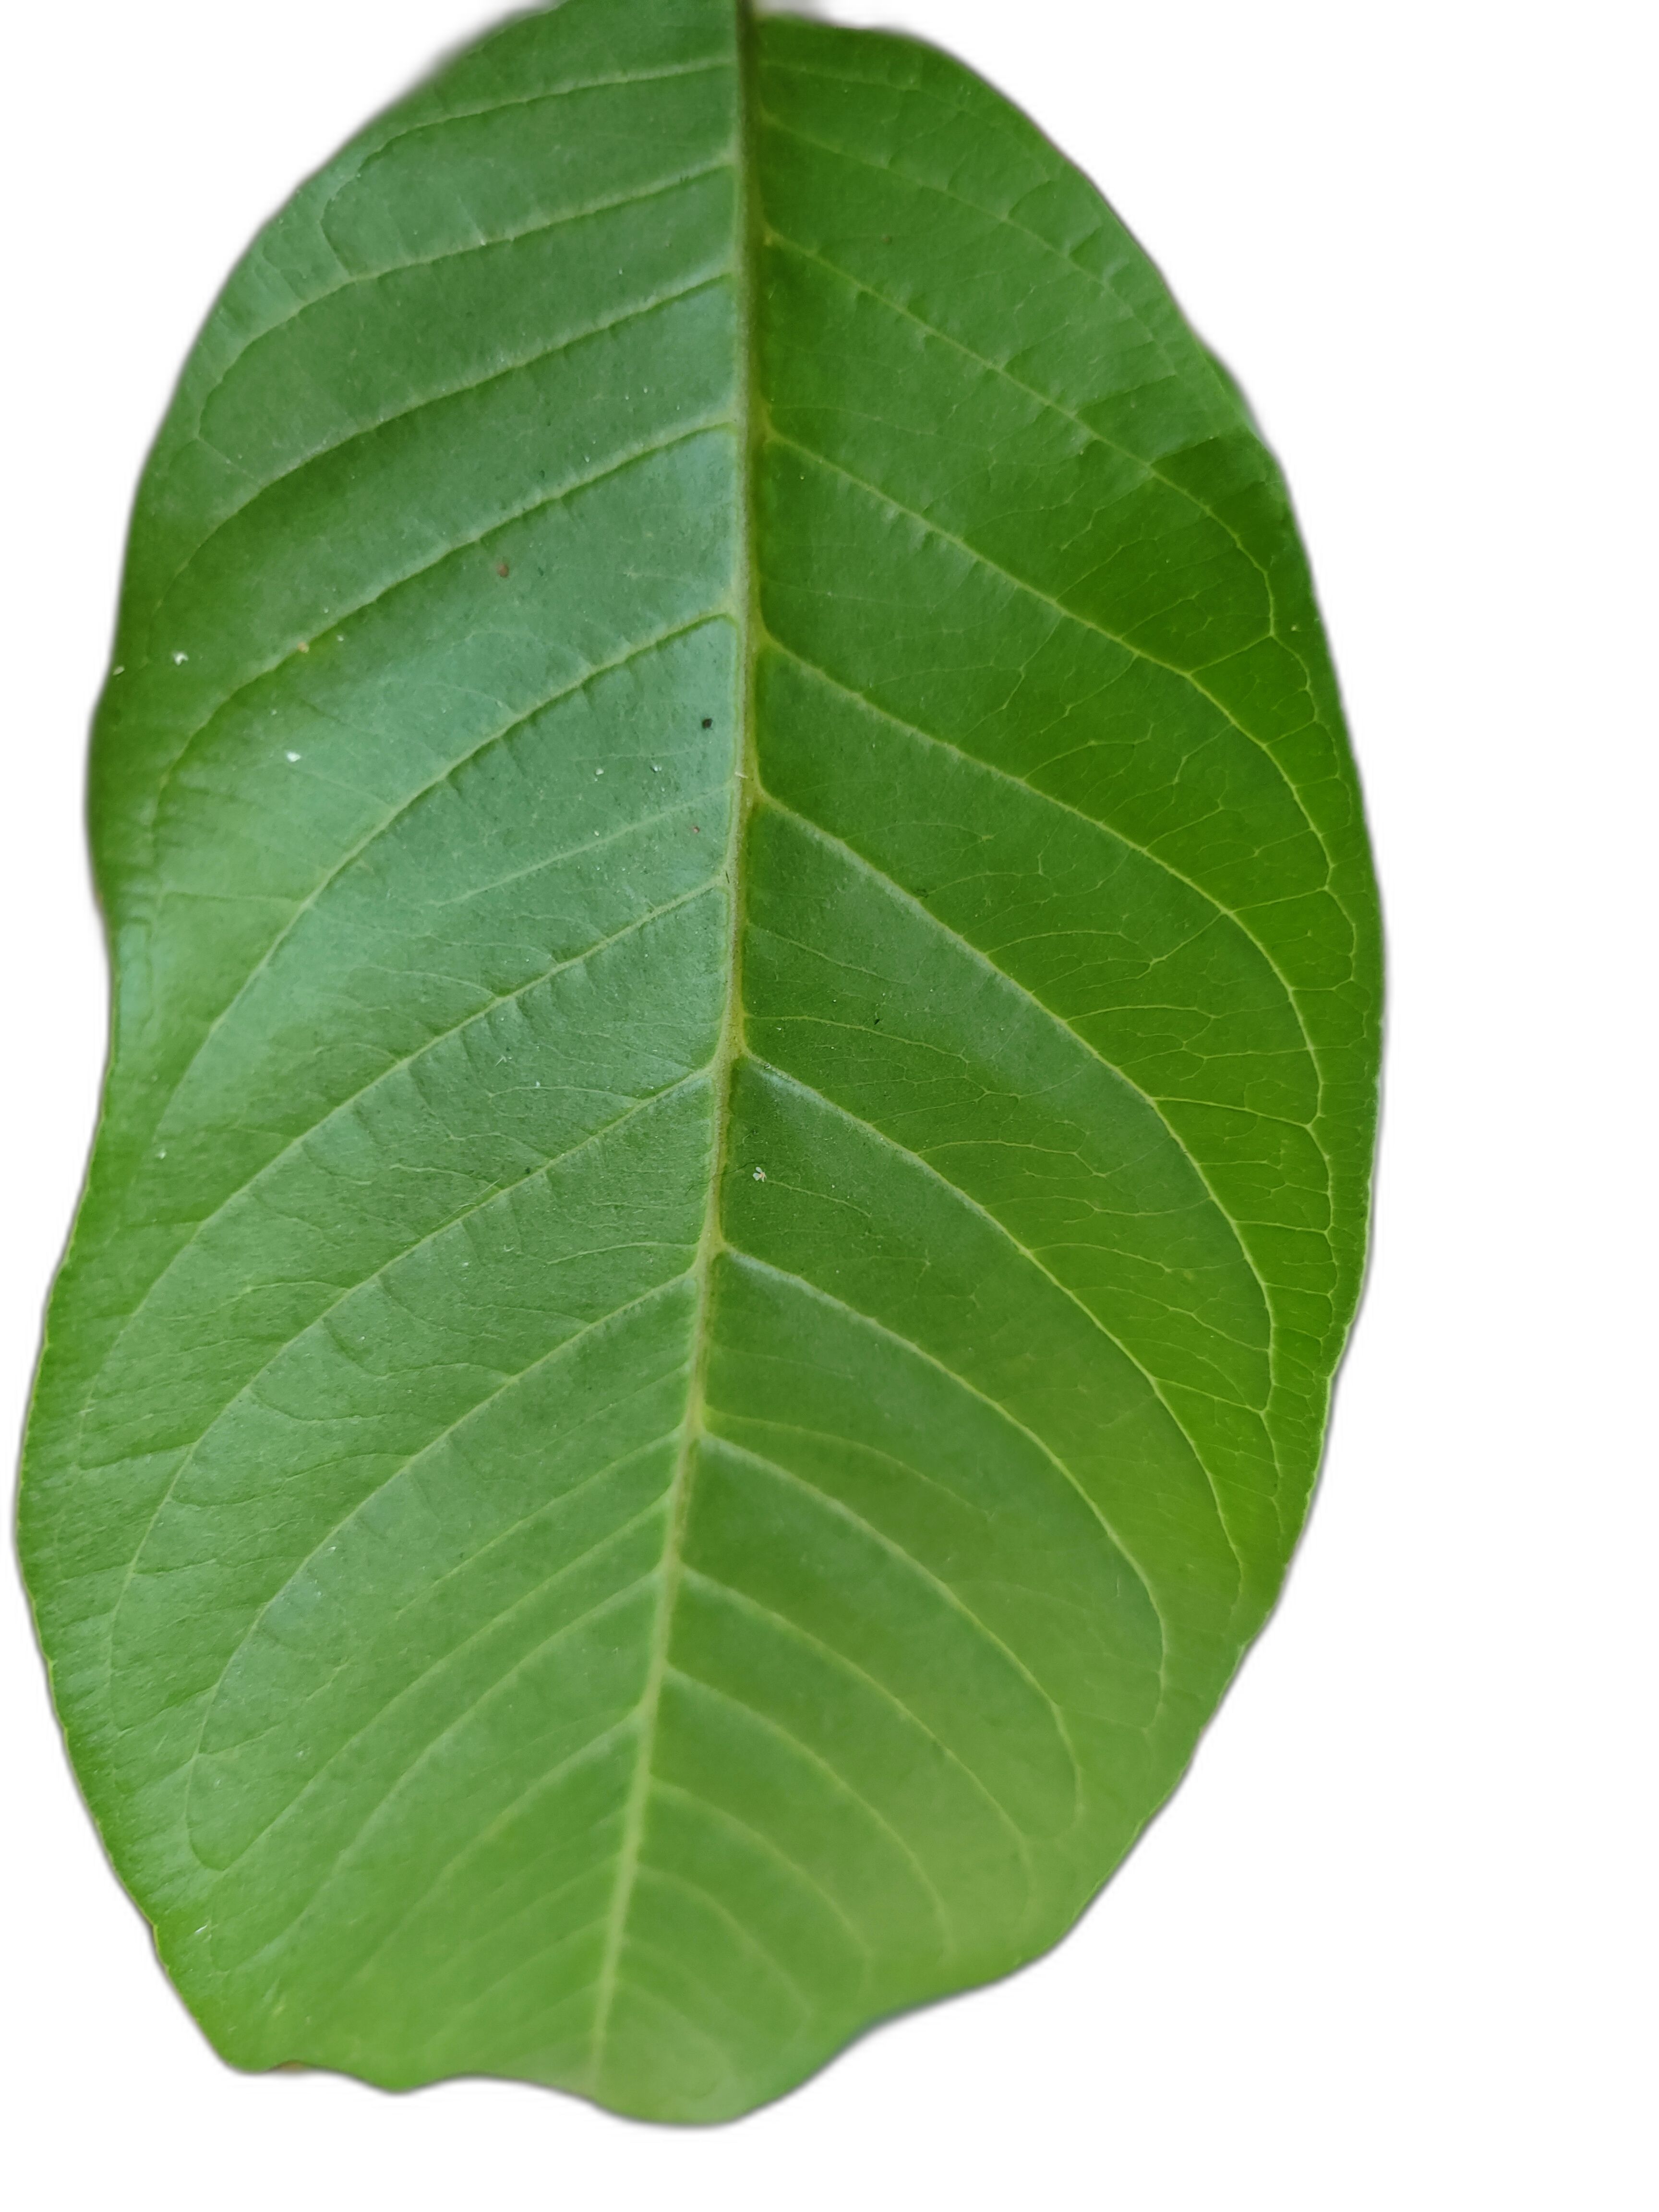
Plant part: leaf
Disease: Healthy